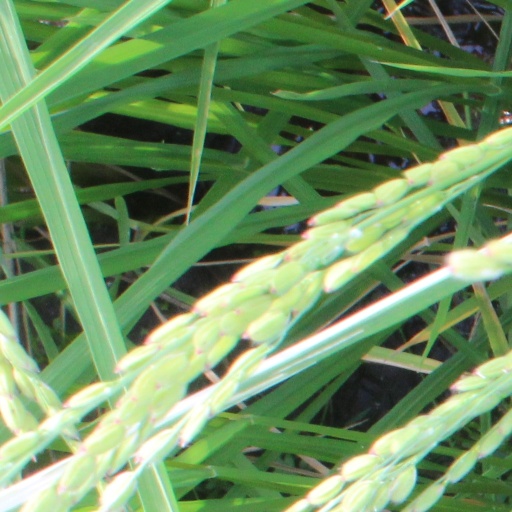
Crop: rice